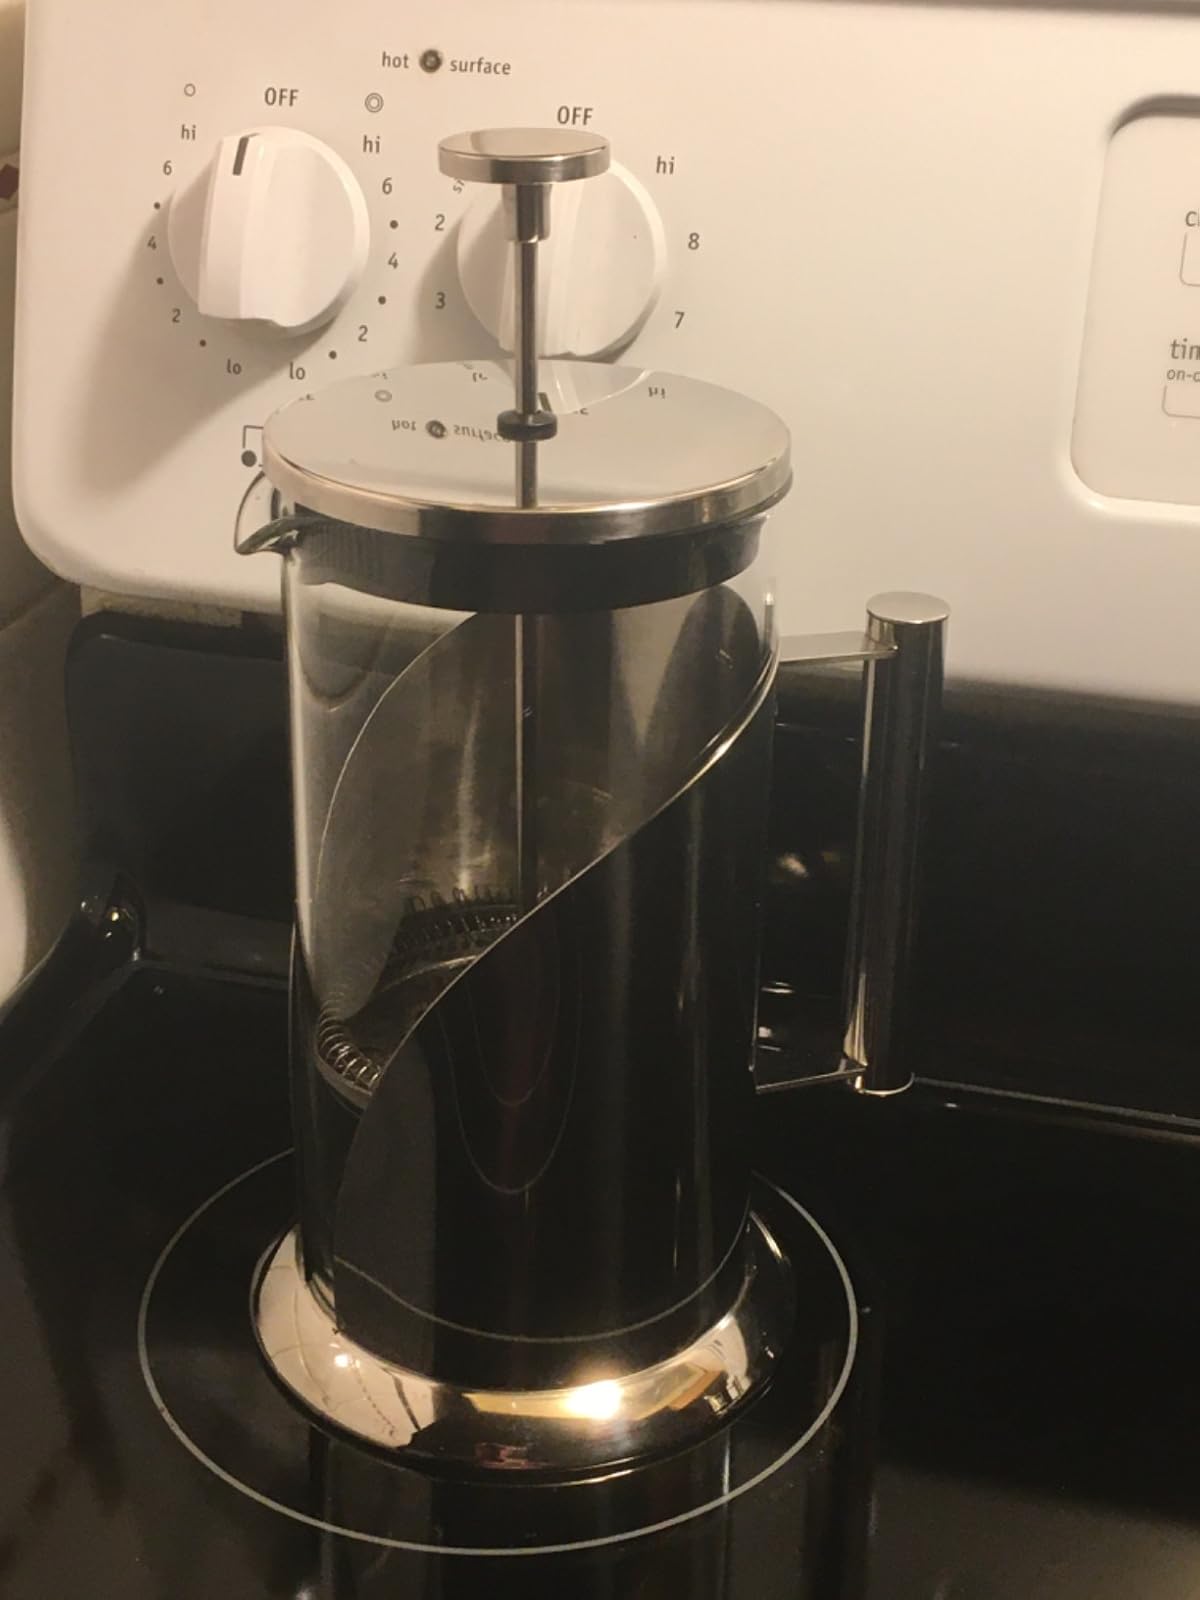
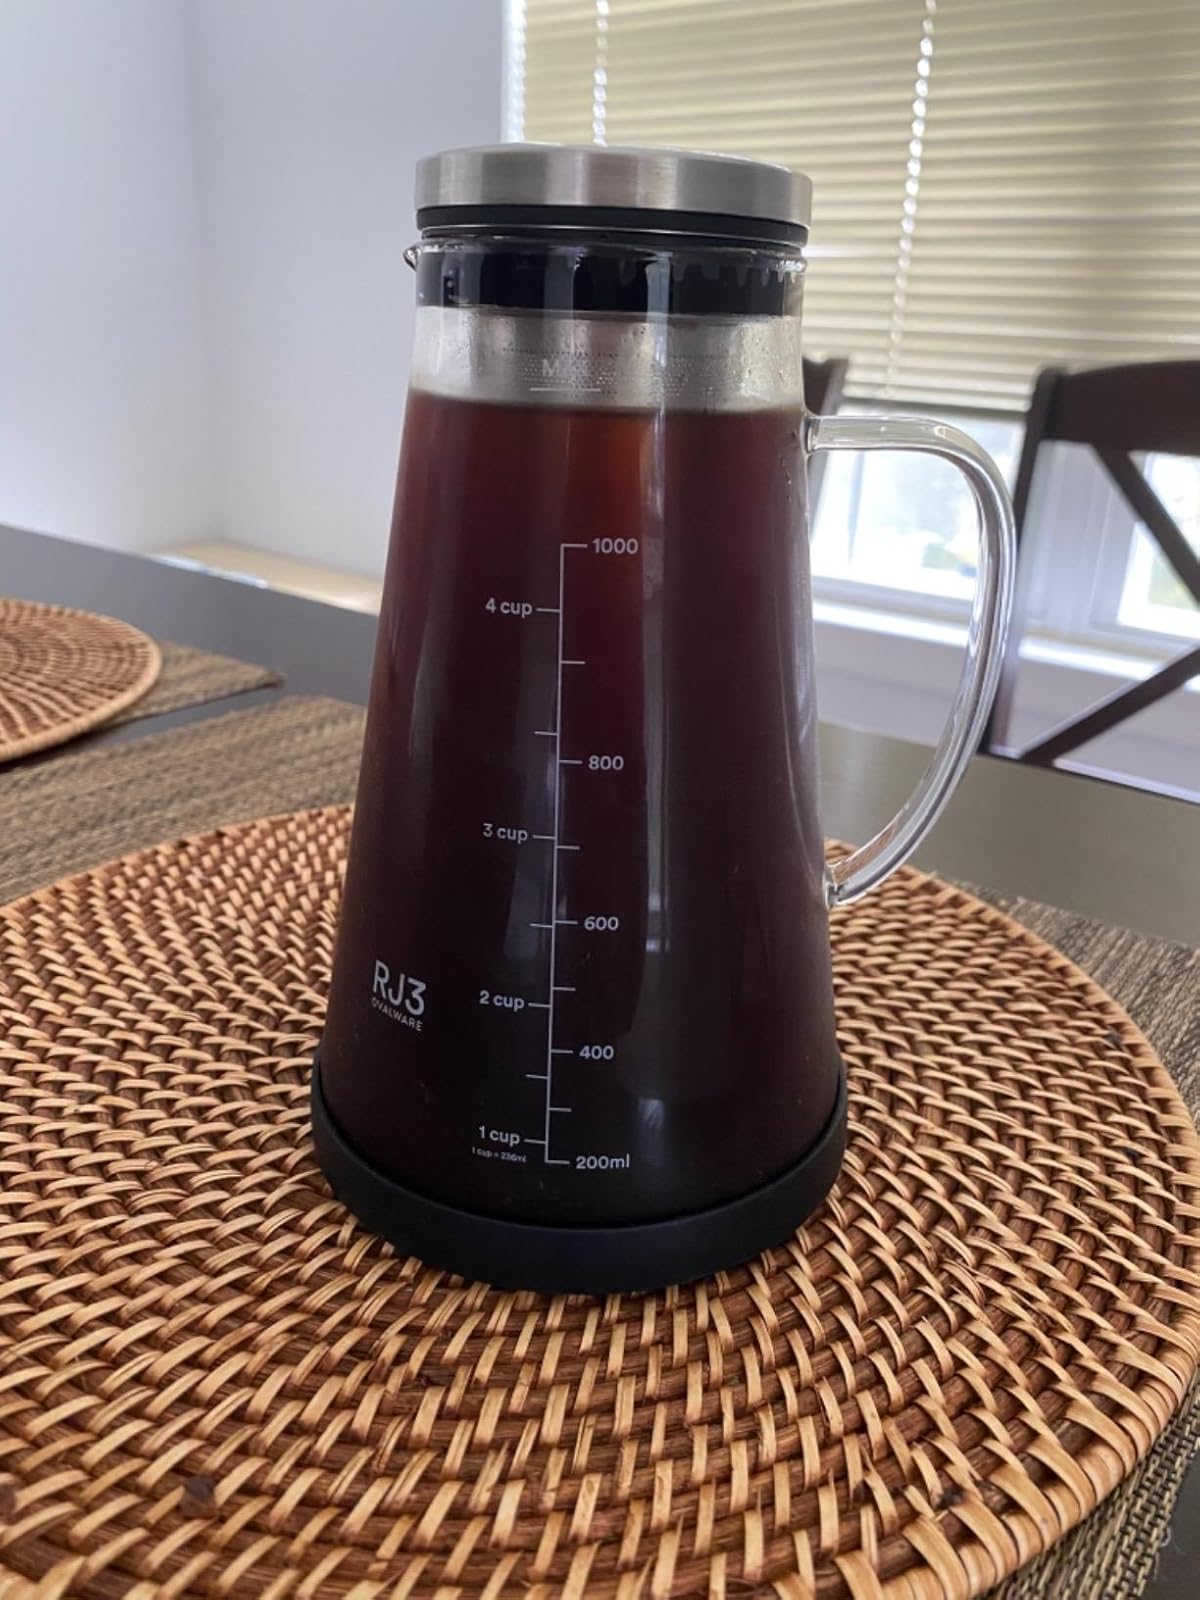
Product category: items_tea
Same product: no